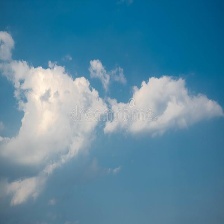
Cloud type: Altostratus